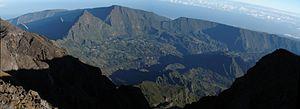
Un cirque est une enceinte naturelle à parois abruptes, de forme circulaire ou semi-circulaire, formée par une dépression d'origine glaciaire, c'est alors un cirque glaciaire, ou volcanique comme à La Réunion, ou encore formé par l'érosion karstique, c'est un makhtesh.